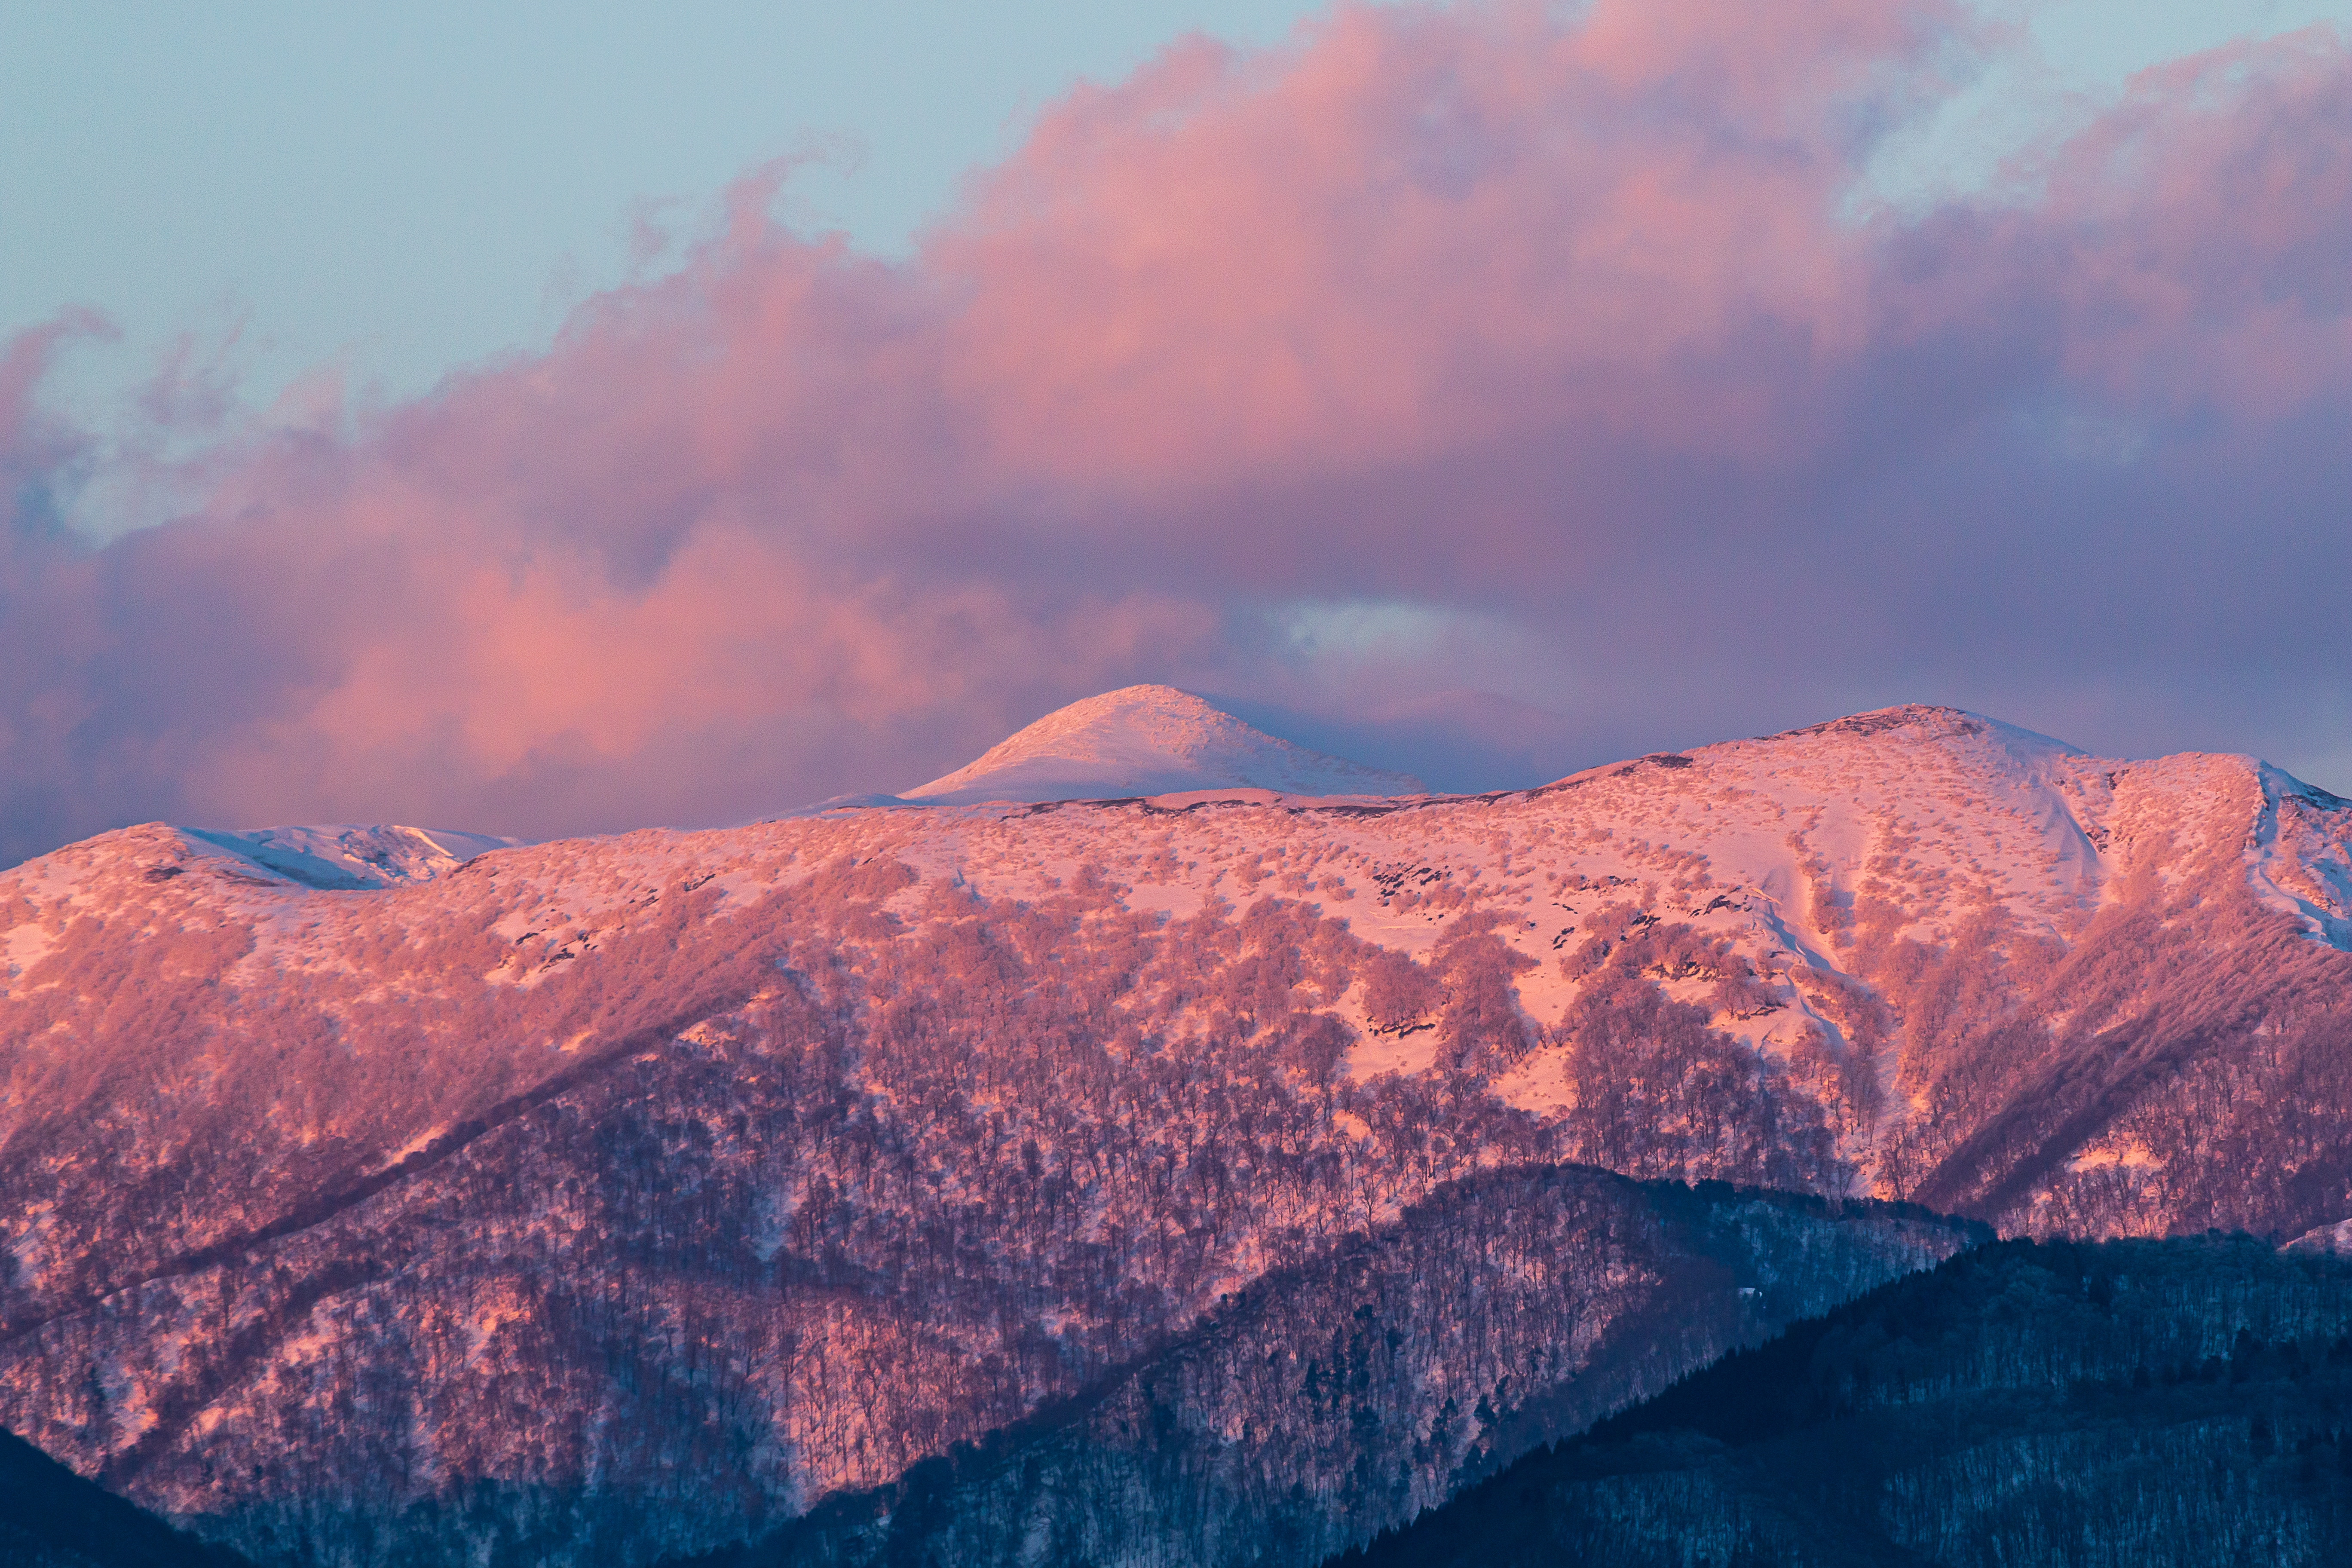
cloud, sky, mountainous landforms, mountain, mountain range, highland, ridge, atmospheric phenomenon, hill, fell, morning, wilderness, atmosphere, evening, alps, sunlight, summit, massif, geological phenomenon, landscape, winter, rock, horizon, meteorological phenomenon, snow, national park, mount scenery, sunset, stratovolcano, cumulus, dawn, red sky at morning